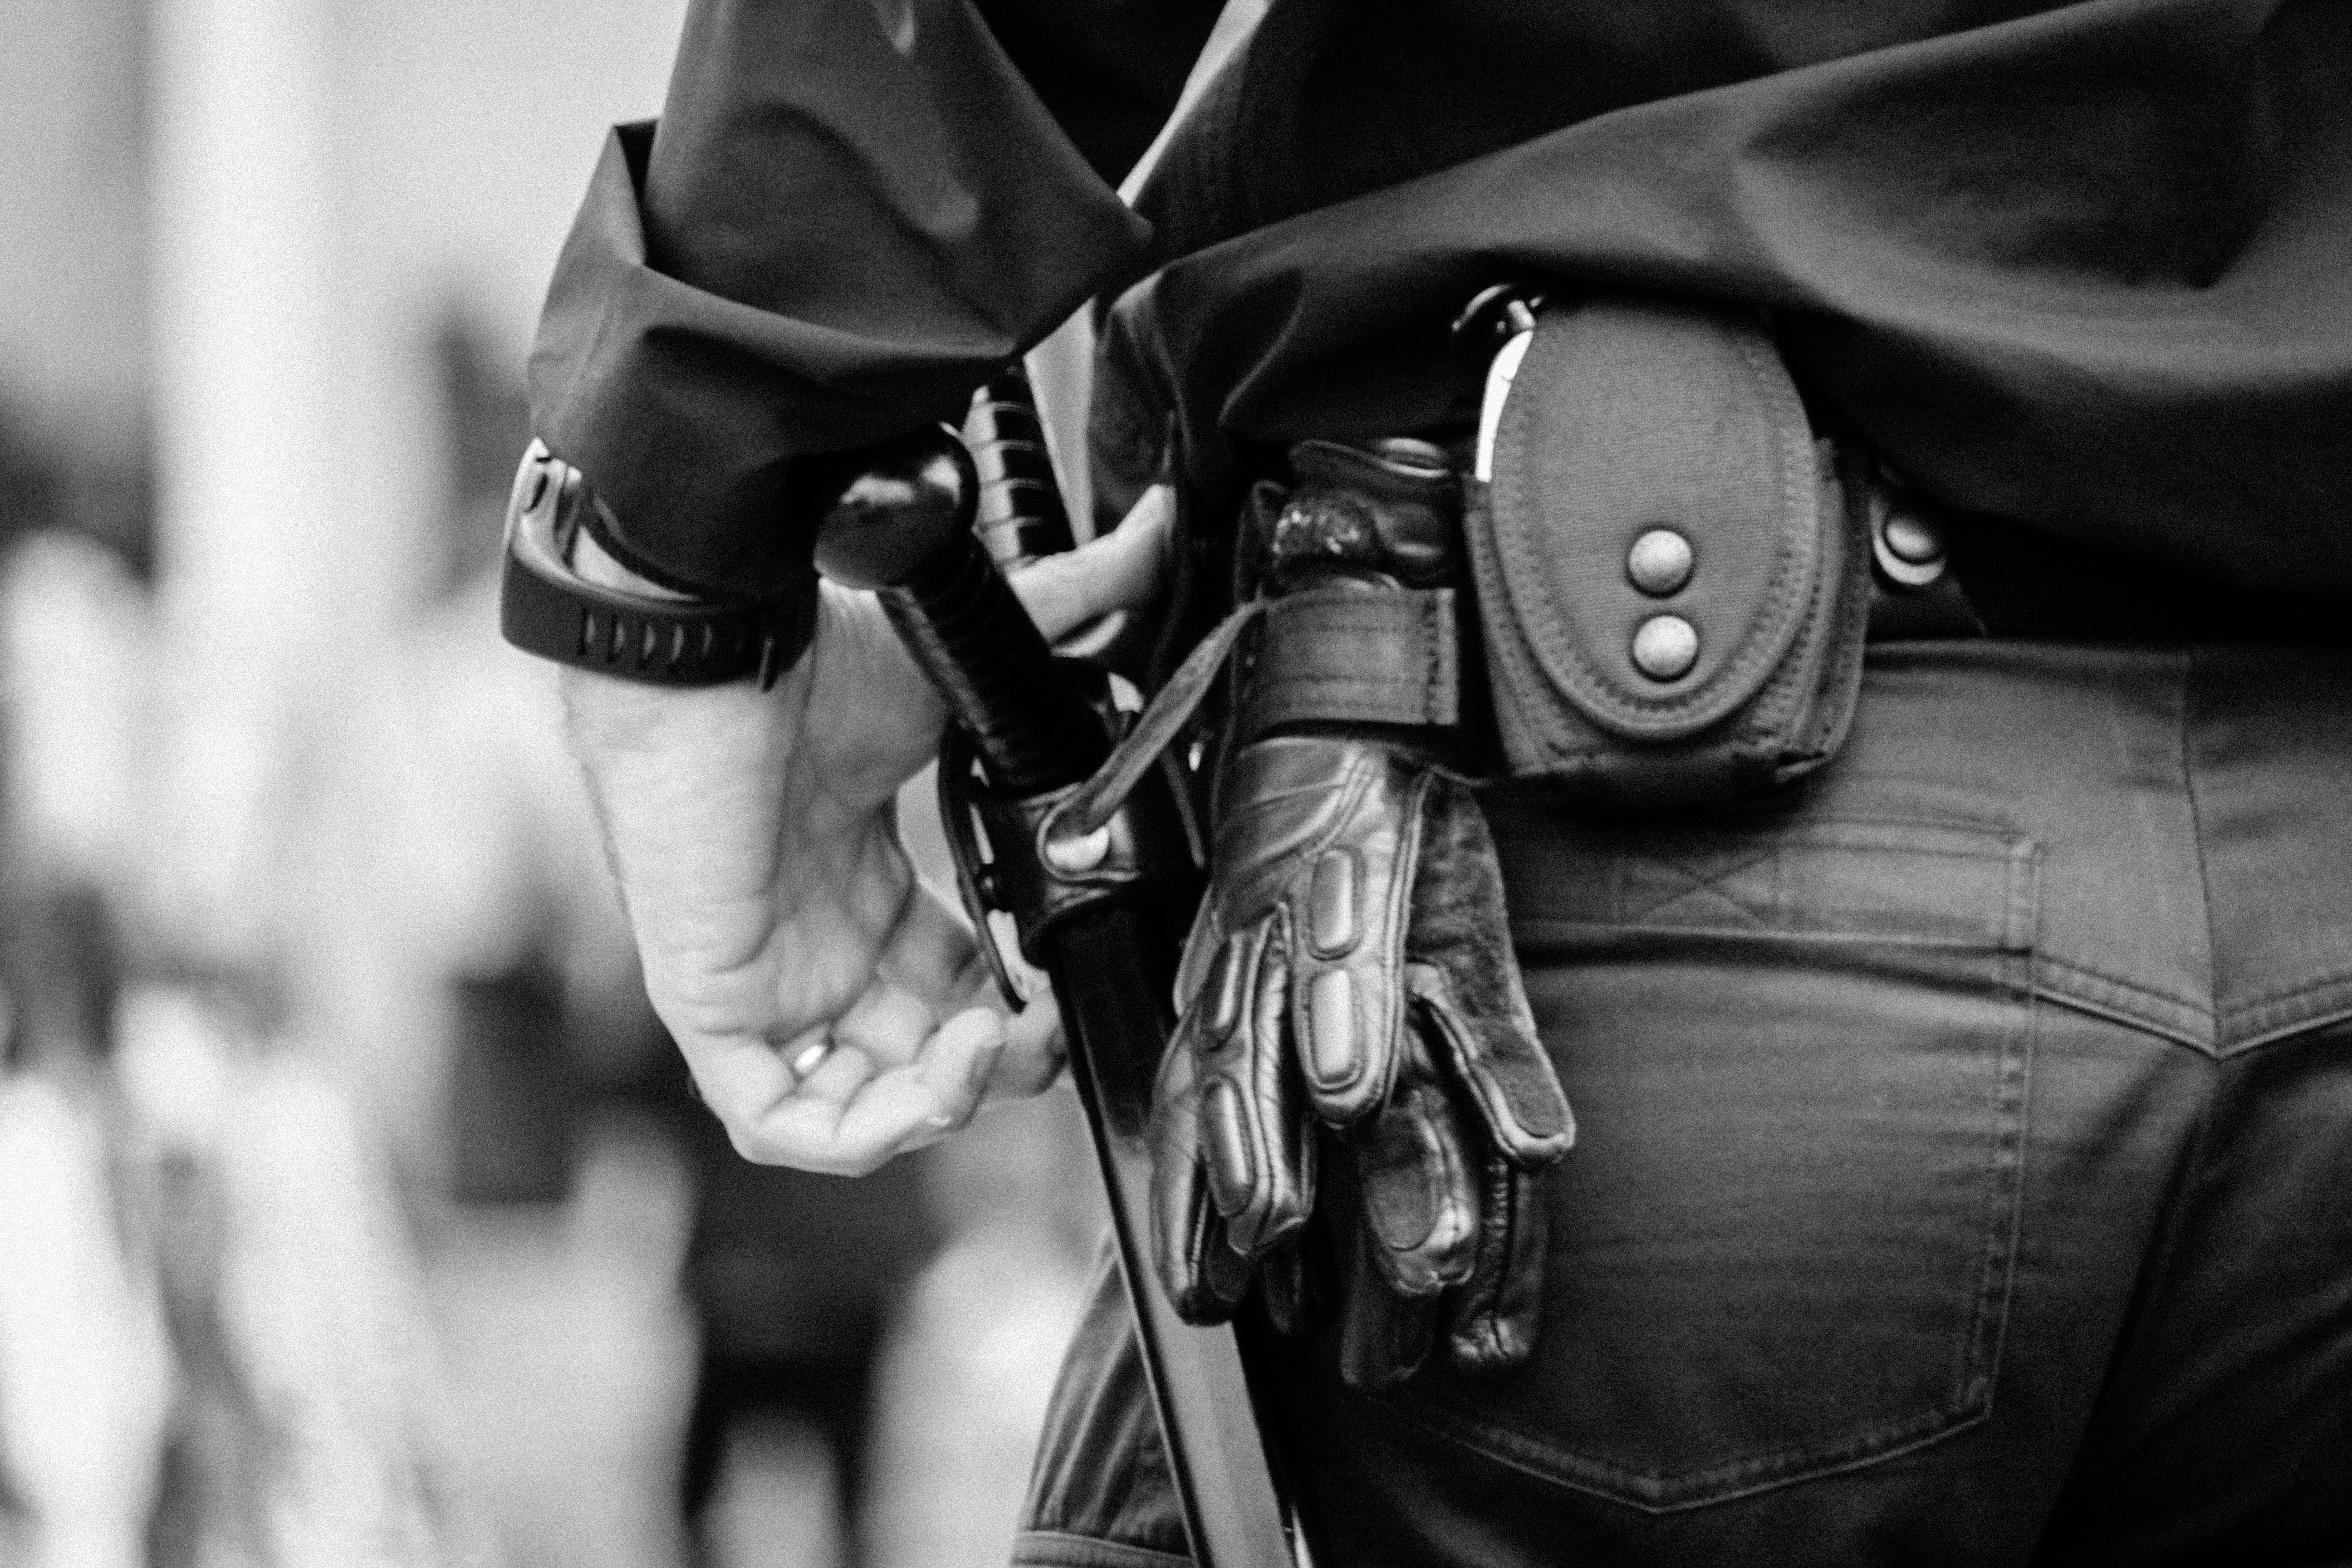
black and white, white, photography, black, monochrome, photograph, monochrome photography, single lens reflex camera